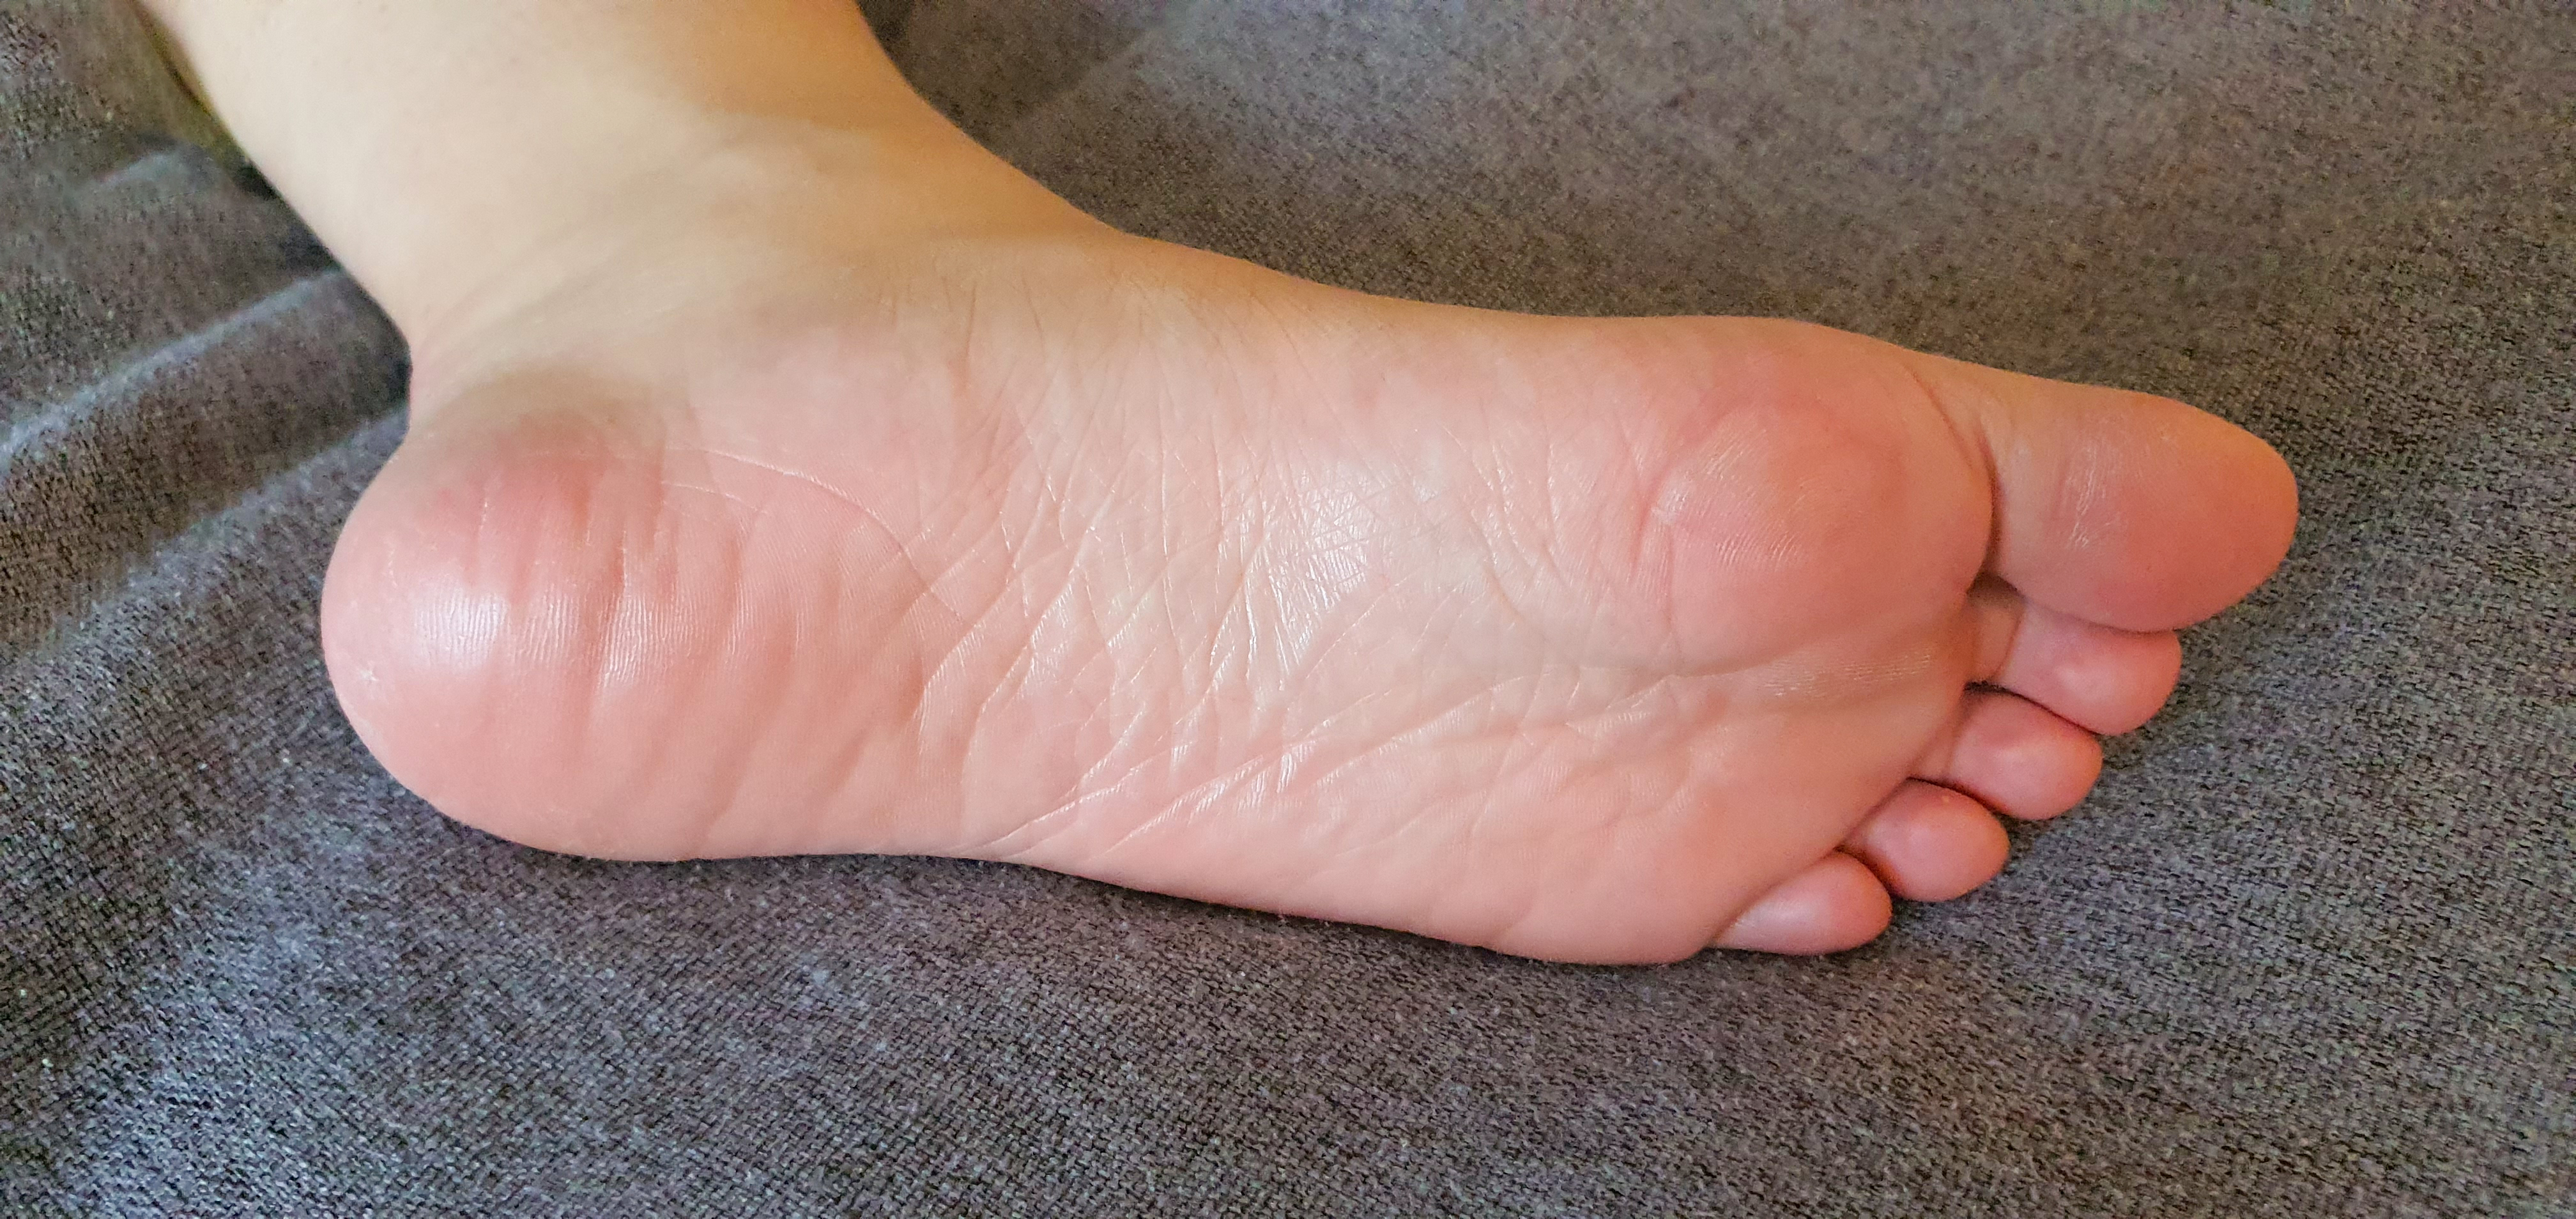
feet, woman feet, female feet, sole, body part, toe, toes, female, girl feet, leg, bed, foot, skin, ankle, joint, barefoot, footwear, finger, human body, nail, human leg, flesh